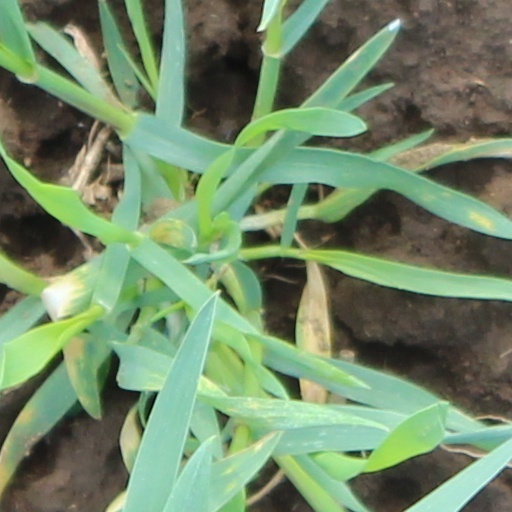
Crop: wheat